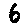
Label: 6